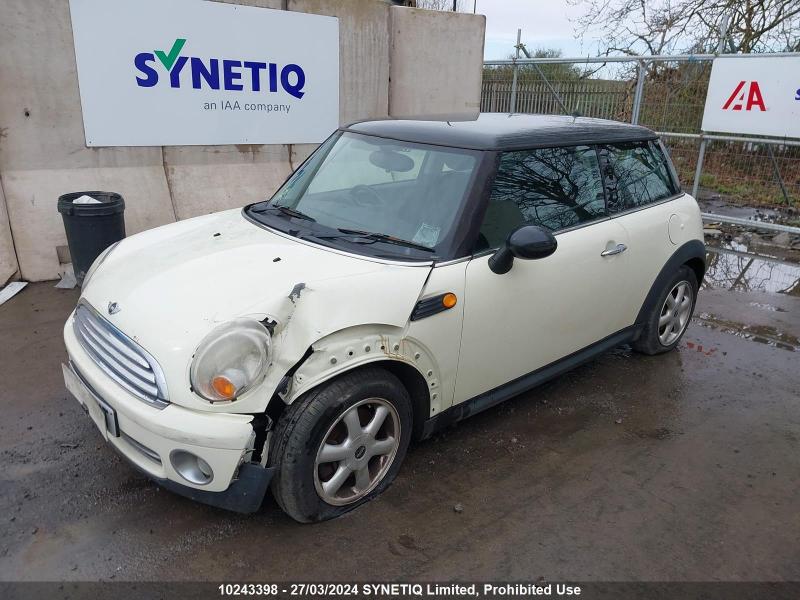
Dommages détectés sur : capot, aile avant gauche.
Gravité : mineur